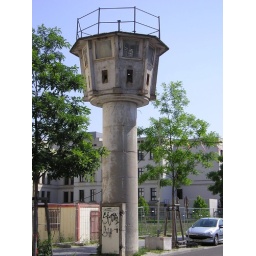
a wach tower by the berlin wall in east berlin